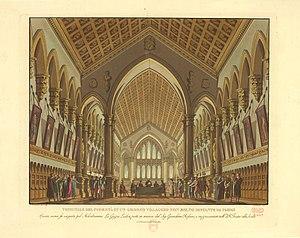
Décor représentant une salle de tribunal pour la scène 9 de l'acte 2 de la création originale de l'opéra La Gazza ladra (La Pie voleuse) de Gioachino Rossini à La Scala de Milan, le 31 mai 1817. Aquatinte colorée d'Angelo Biasioli d'après un dessin du scénographe Alessandro Sanquirico (concepteur du décor de La Gazza ladra)